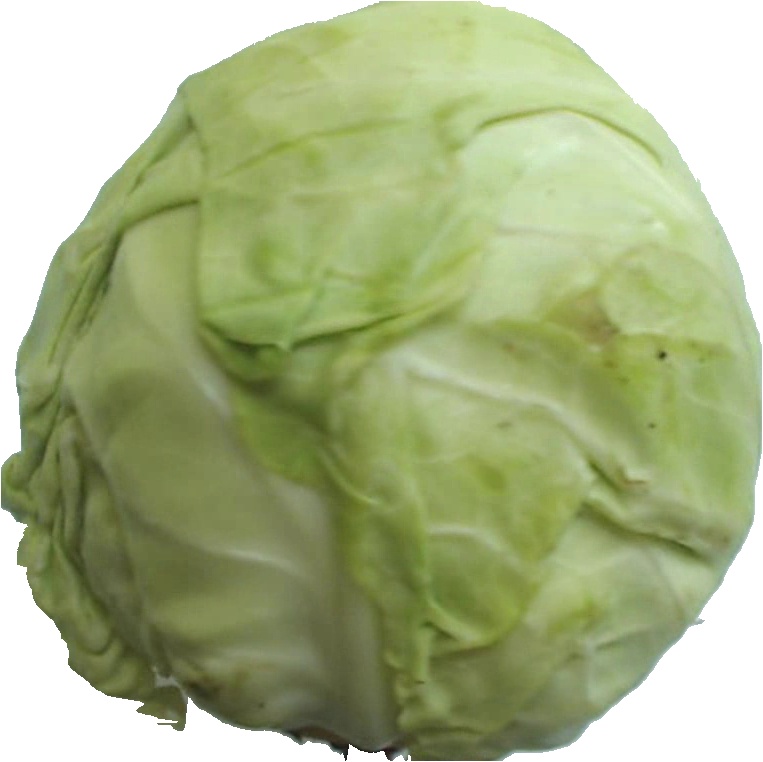
Label: cabbage_white_1